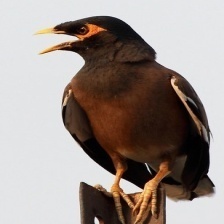
Species: MYNA
Scientific name: ACRIDOTHERES TRISTIS